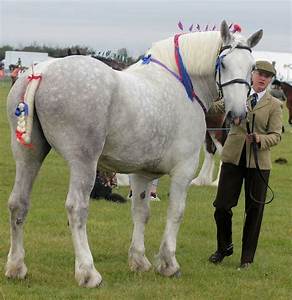
Label: horse